Palermo FC

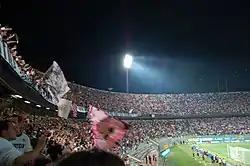
Palermo supporters in the 2006 Sicilian derby

The majority of Palermo supporters come from the city and its neighbourhood. However, Palermo is also widely popular throughout Western Sicily, as well as among Sicilian immigrants in northern Italy, For example, a number of Palermo fans living in and around the German city of Solingen have even founded a club named "FC Rosaneri" in honour of Palermo which, as of 2007, plays in the Kreisliga B league.